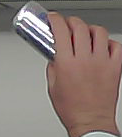
Product: redbull_energydrink